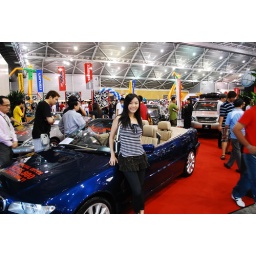
Sleek shiny blue BMW Cabriolet with luxurious upholstery with a vintage looking rear (taken by Michael)